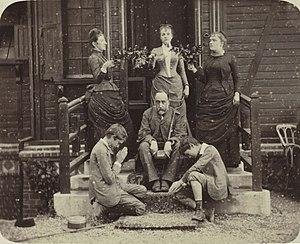
Hilaire Germain Edgar de Gas, dit Edgar Degas, né le 19 juillet 1834 à Paris et mort le 27 septembre 1917 dans la même ville, est un artiste peintre, graveur, sculpteur et photographe, naturaliste et impressionniste français.